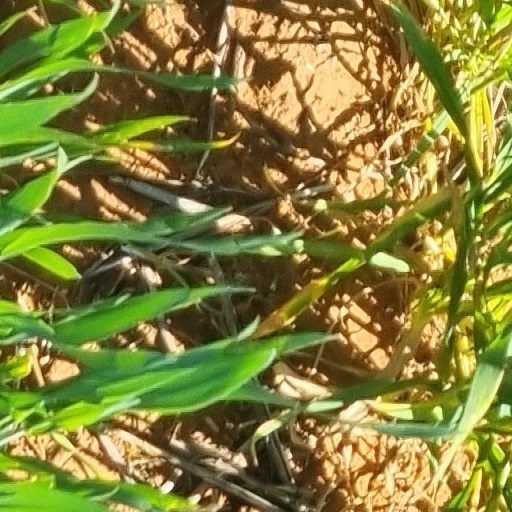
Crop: wheat